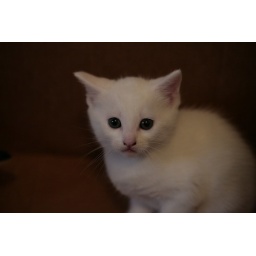
cat in a box